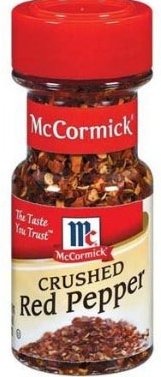
Item Name: McCormick CRUSHED RED PEPPER 1.5oz (4 Pack)
Value: 6.0
Unit: Ounce

Price: 2.44